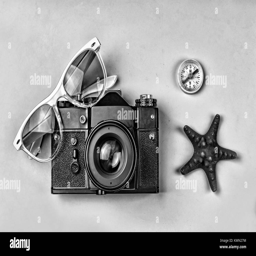
ancient camera , sunglasses , old compass and starfish on a blue background .